Bradford City stadium fire

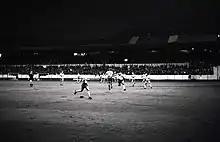
The Main Stand in 1982

Valley Parade in Bradford, West Yorkshire, was built in 1886 and was initially the home ground of Manningham Rugby Football Club. Since 1903, when the club was formed, Bradford City Association Football Club have played their home games at the ground. The playing area and stands were very basic but the ground had a capacity for 18,000 spectators. When the association football club was formed, the ground was changed very little and had no covered accommodation. However, when Bradford City won promotion to the highest level of English football, the First Division, in 1908, club officials sanctioned an upgrade programme. Football architect Archibald Leitch was commissioned to carry out the work. By 1911, his work was completed. It included a main stand which seated 5,300 fans, and had room for a further 7,000 standing spectators in the paddock in front. The main stand was described as a "mammoth structure", but was unusual for its time because of its place on the side of a hill. The entrances to the stand were all at the rear and were higher than the rest of the ground.